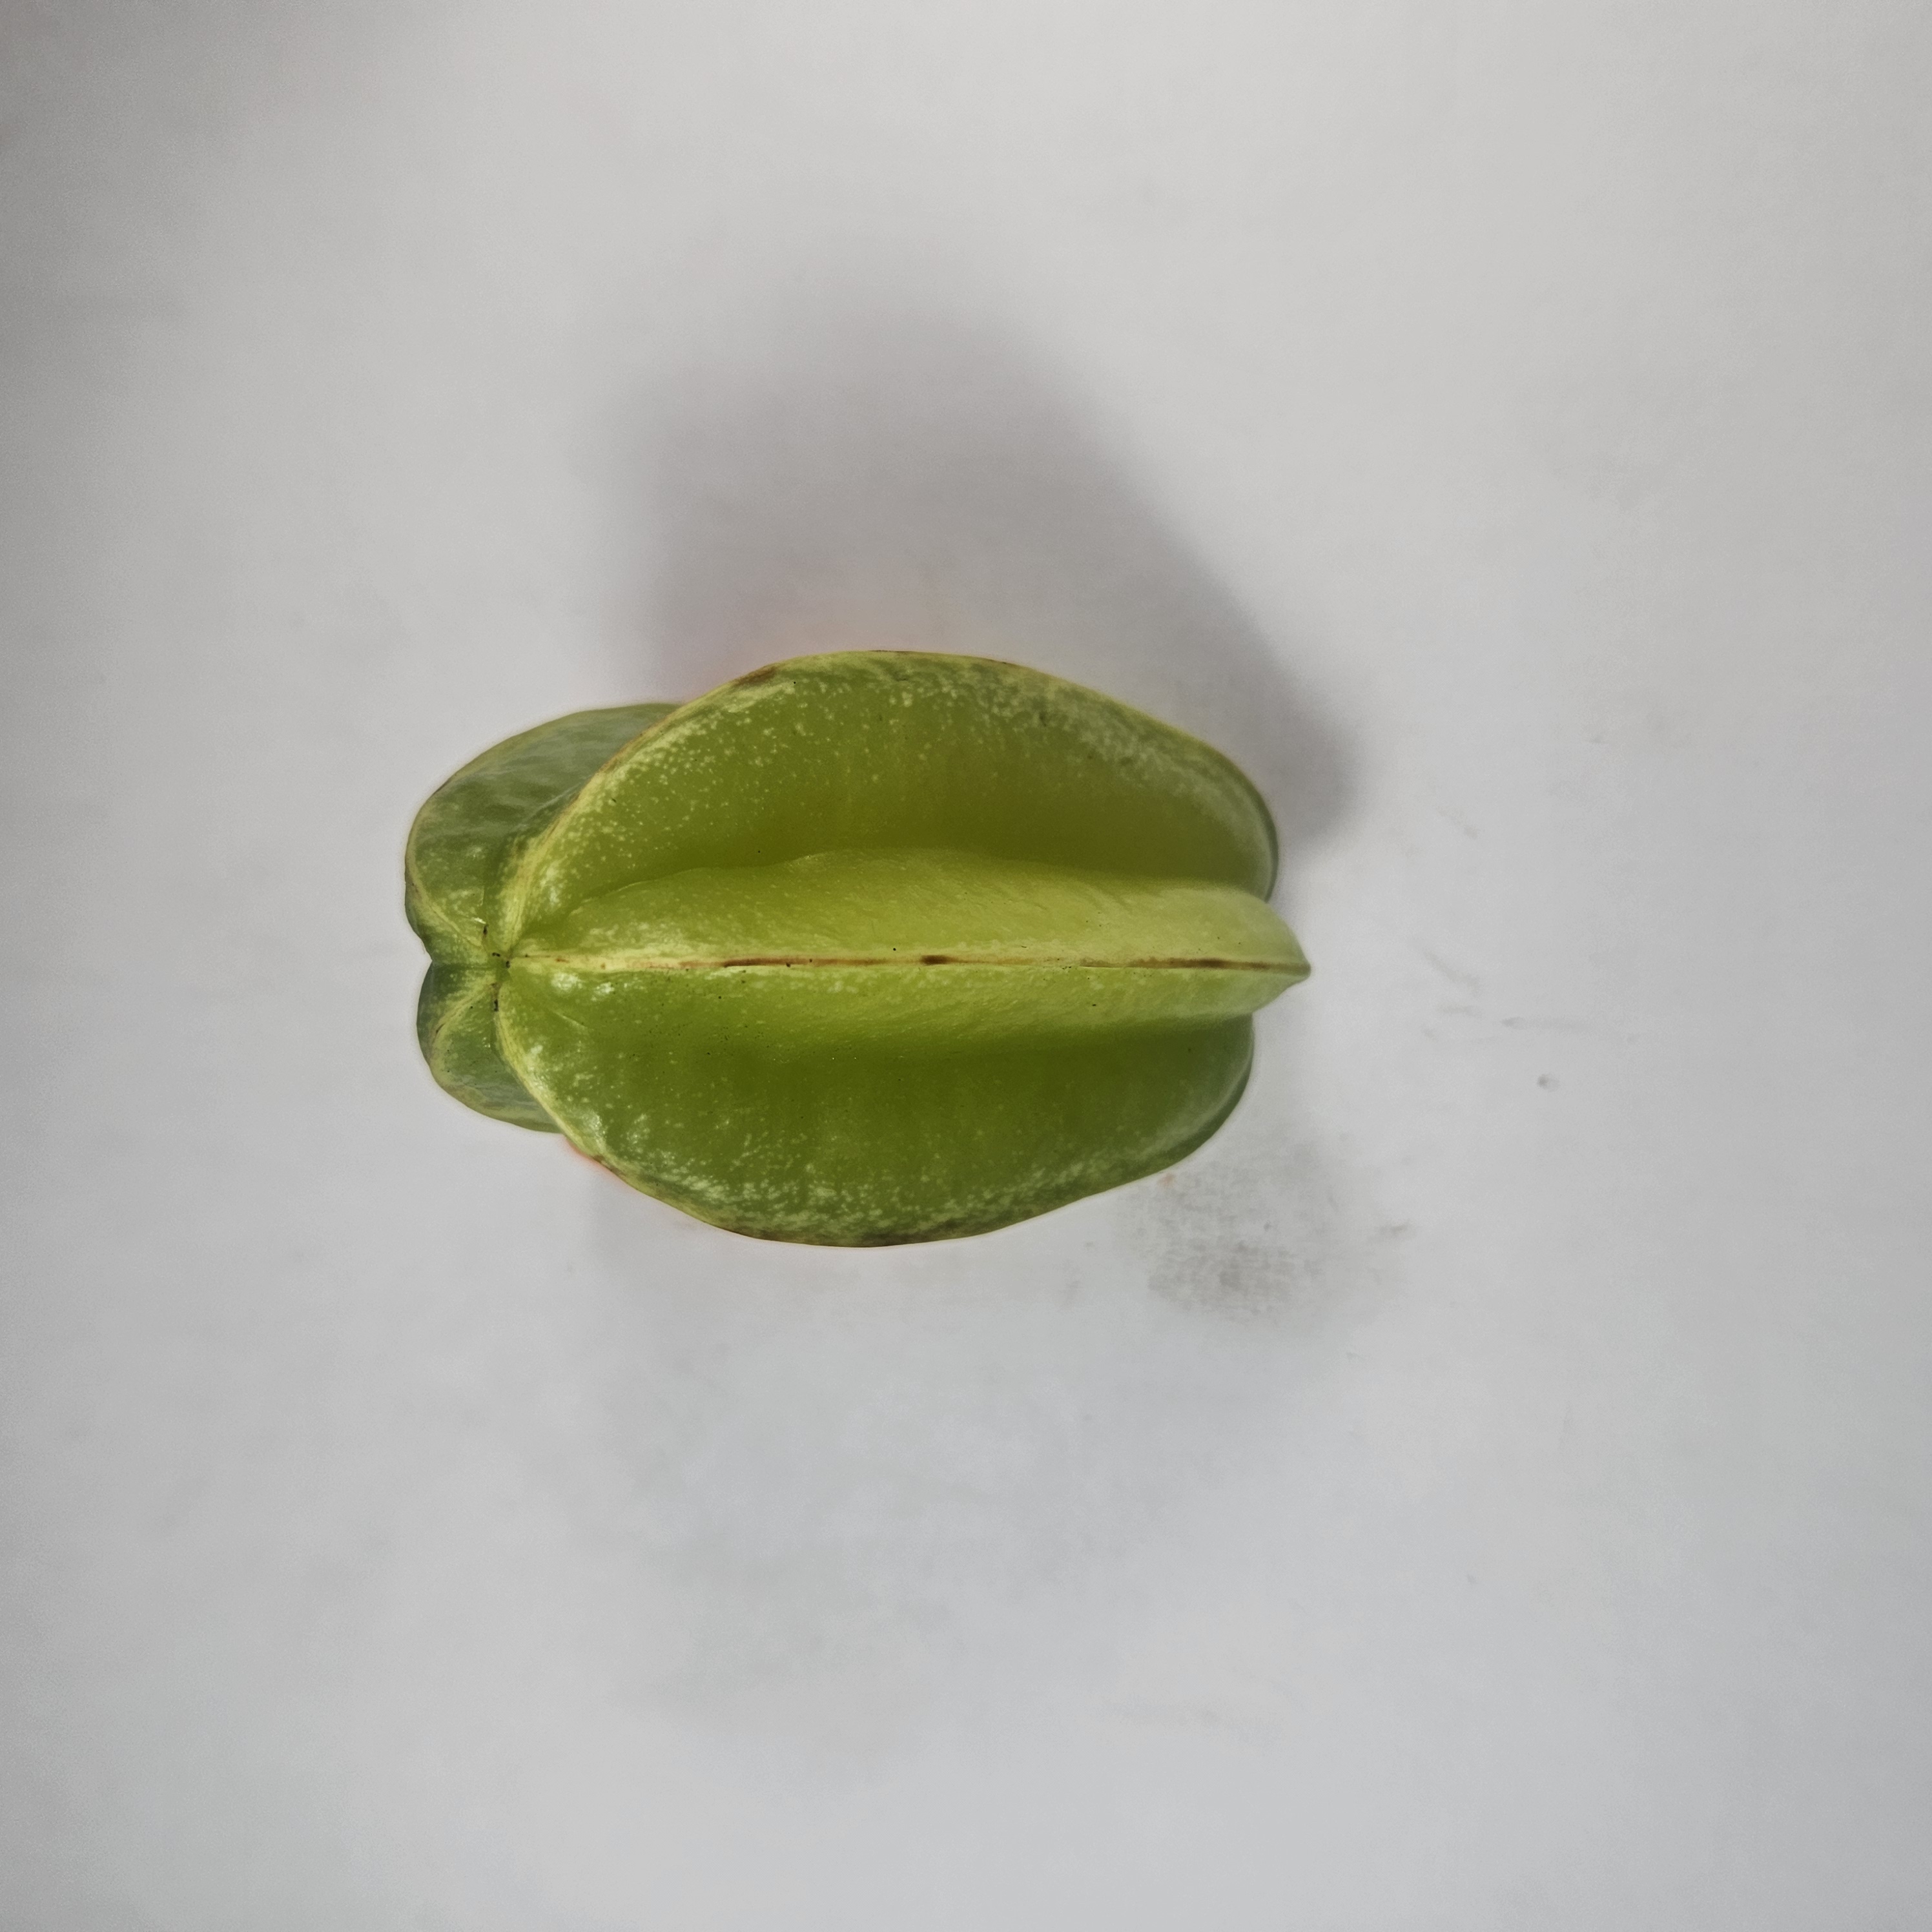
Label: Healthy Fruits